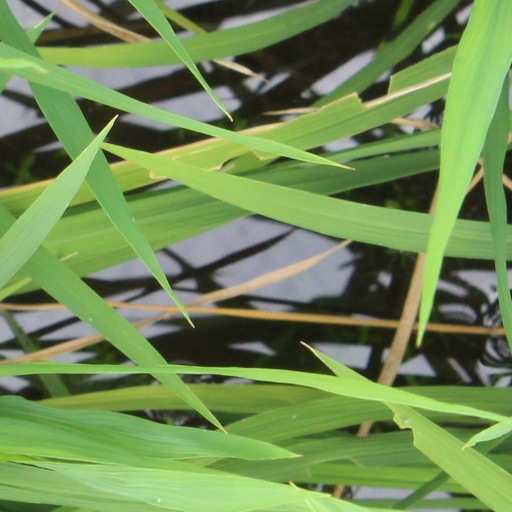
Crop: rice